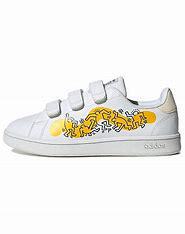
Brand: adidas
Model: neo Adidas NEO Advantage